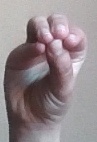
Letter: ha